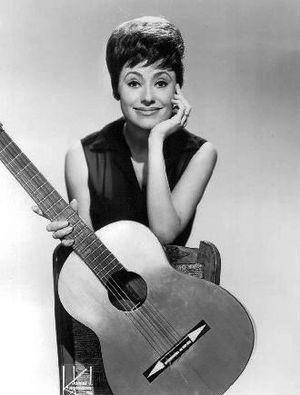
Caterina Valente est une chanteuse franco-italienne, également danseuse, guitariste et actrice, née le 14 janvier 1931 à Paris.
La bossa nova, ou bossanova, ou bossa-nova, familièrement la « bossa », est un genre musical issu du croisement de la samba et du cool jazz ayant émergé à la fin des années 1950 à Rio de Janeiro au Brésil et qui est devenu l'un des styles musicaux brésiliens les plus connus dans le monde. La bossa nova se popularise significativement à partir du début des années 1960, d'abord au Brésil puis aux États-Unis et en Europe.
Le 14 janvier est le 14ᵉ jour de l’année du calendrier grégorien. Il reste 351 jours avant la fin de l'année, 352 en cas d'année bissextile.